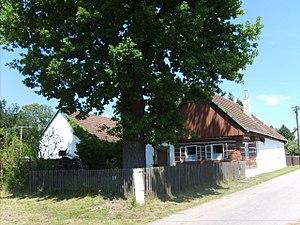
Roseč est une commune du district de Jindřichův Hradec, dans la région de Bohême-du-Sud, en République tchèque. Sa population s'élevait à 235 habitants en 2020.